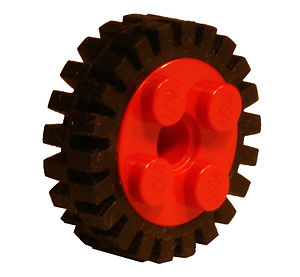
Lego-dæk
Et Lego-dæk på et hjul.
Et Lego-dæk er et gummi-dæk, der bliver fremstillet af legetøjskoncernen Lego, til at bruges i selskabets byggesæt. Dækkene findes i en række forskellige størrelser og udformninger afhængig af derse anvendelse.